General Steam Navigation Company

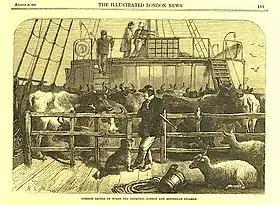
Cattle from Rotterdam on board "Batavier"

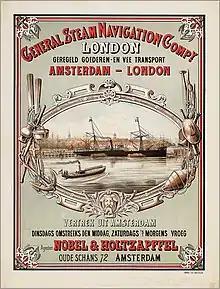
London - Amsterdam cattle and cargo c. 1878

The line to Ramsgate and Margate had been Brocklebank's Ramsgate and Broadstairs Steam Packet Company, that was continued by GSN. In order to limit competition GSN made an agreement with the Margate company, in which Sir Robert Banks had an interest. In 1831 the "New Margate Company" reintroduced competition, but also led to a new agreement. By 1838 the Margate Company had been bought by GSN, which continued a service to Ramsgate. It left Margate to the "New Margate Company" in exchange for 9d for each Margate passenger in Summer. In 1849 GSN would buy the "New Margate Company"'s vessels.